Cerasi Chapel

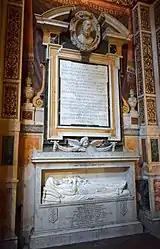
The funeral monument of Tiberio Cerasi.

The patronage rights of the chapel were purchased on 8 July 1600 by Monsignor Tiberio Cerasi, Treasurer-General of Pope Clement VIII. He bought the chapel from the Augustinian friars with the option to rebuild and adorn it "in the manner and form" he wanted to. The edifice was reconfigured by Carlo Maderno who was referred to as the architect of the still unfinished chapel in the 2 May 1601 codicil to Cerasi's will.